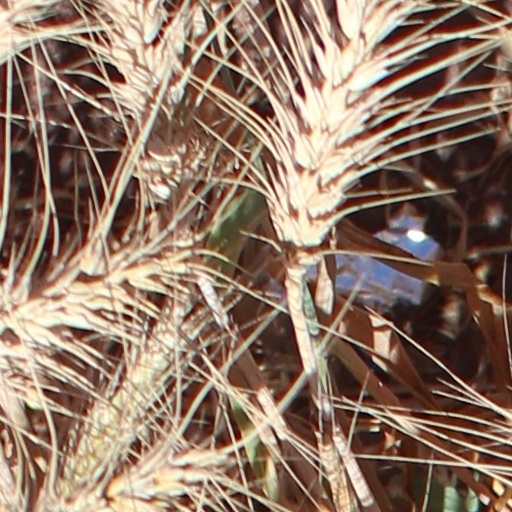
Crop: wheat